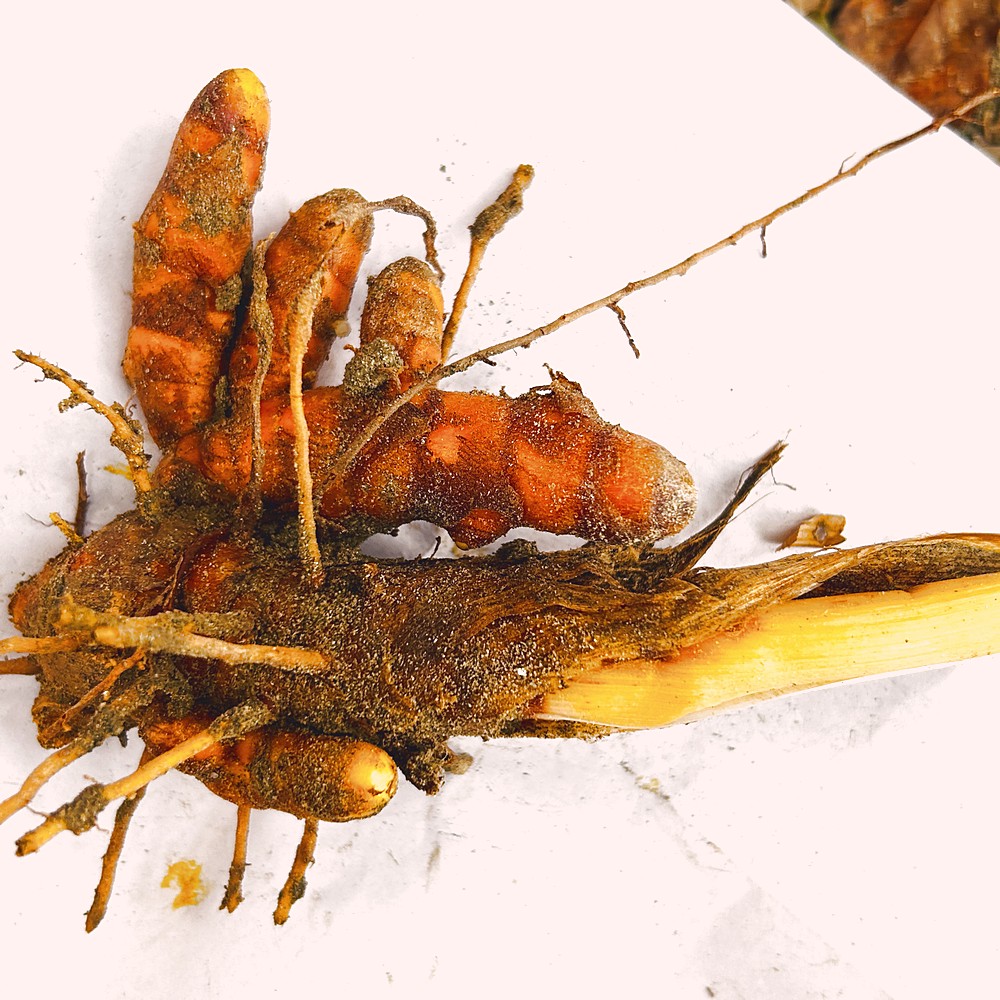
Label: Rhizome Healthy Root